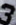
Number: 3